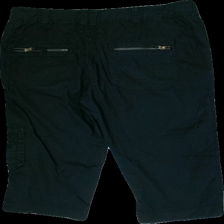
View: back
Type: Shorts
Category: Ladies
Brand: H&M
Colors: Black
Material: 100%cotton
Cut: Long
Size: 50
Season: Summer
Stains: Minor
Smell: Minor
Price range: <50
Recommended usage: Export